Juan Pérez Nájera

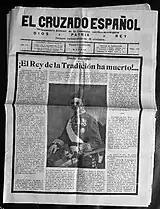
"El Cruzado Español"

Private life of Nájera remains somewhat of a mystery. A later author claims that he "gained a family" during his spell in South America in the early 1880s, but provides no details. One confusing press note mentioned Dolores Lorente Puerta (1836-1904) as related, but according to another one she was rather Nájera's mother-in-law and his wife was named Pérez Lorente. One more source claims his wife - perhaps another one - died 22 days after his death, in 1939. Nájera had at least 4 children. Francisco died at the age of 12 months in 1914 and Bonifacio, in 1931 referred as "joven", was killed by the Republicans in 1938. Two daughters were noted as "señoritas" in the late 1910s; they were referred to as Ascensión and María Pérez Nájera, for some reason having both "apellidos" of their father. Ascensión died "en la primavera de la vida" in 1920. Maria reportedly took care of Nájera during his senility. Her further fate is unknown.